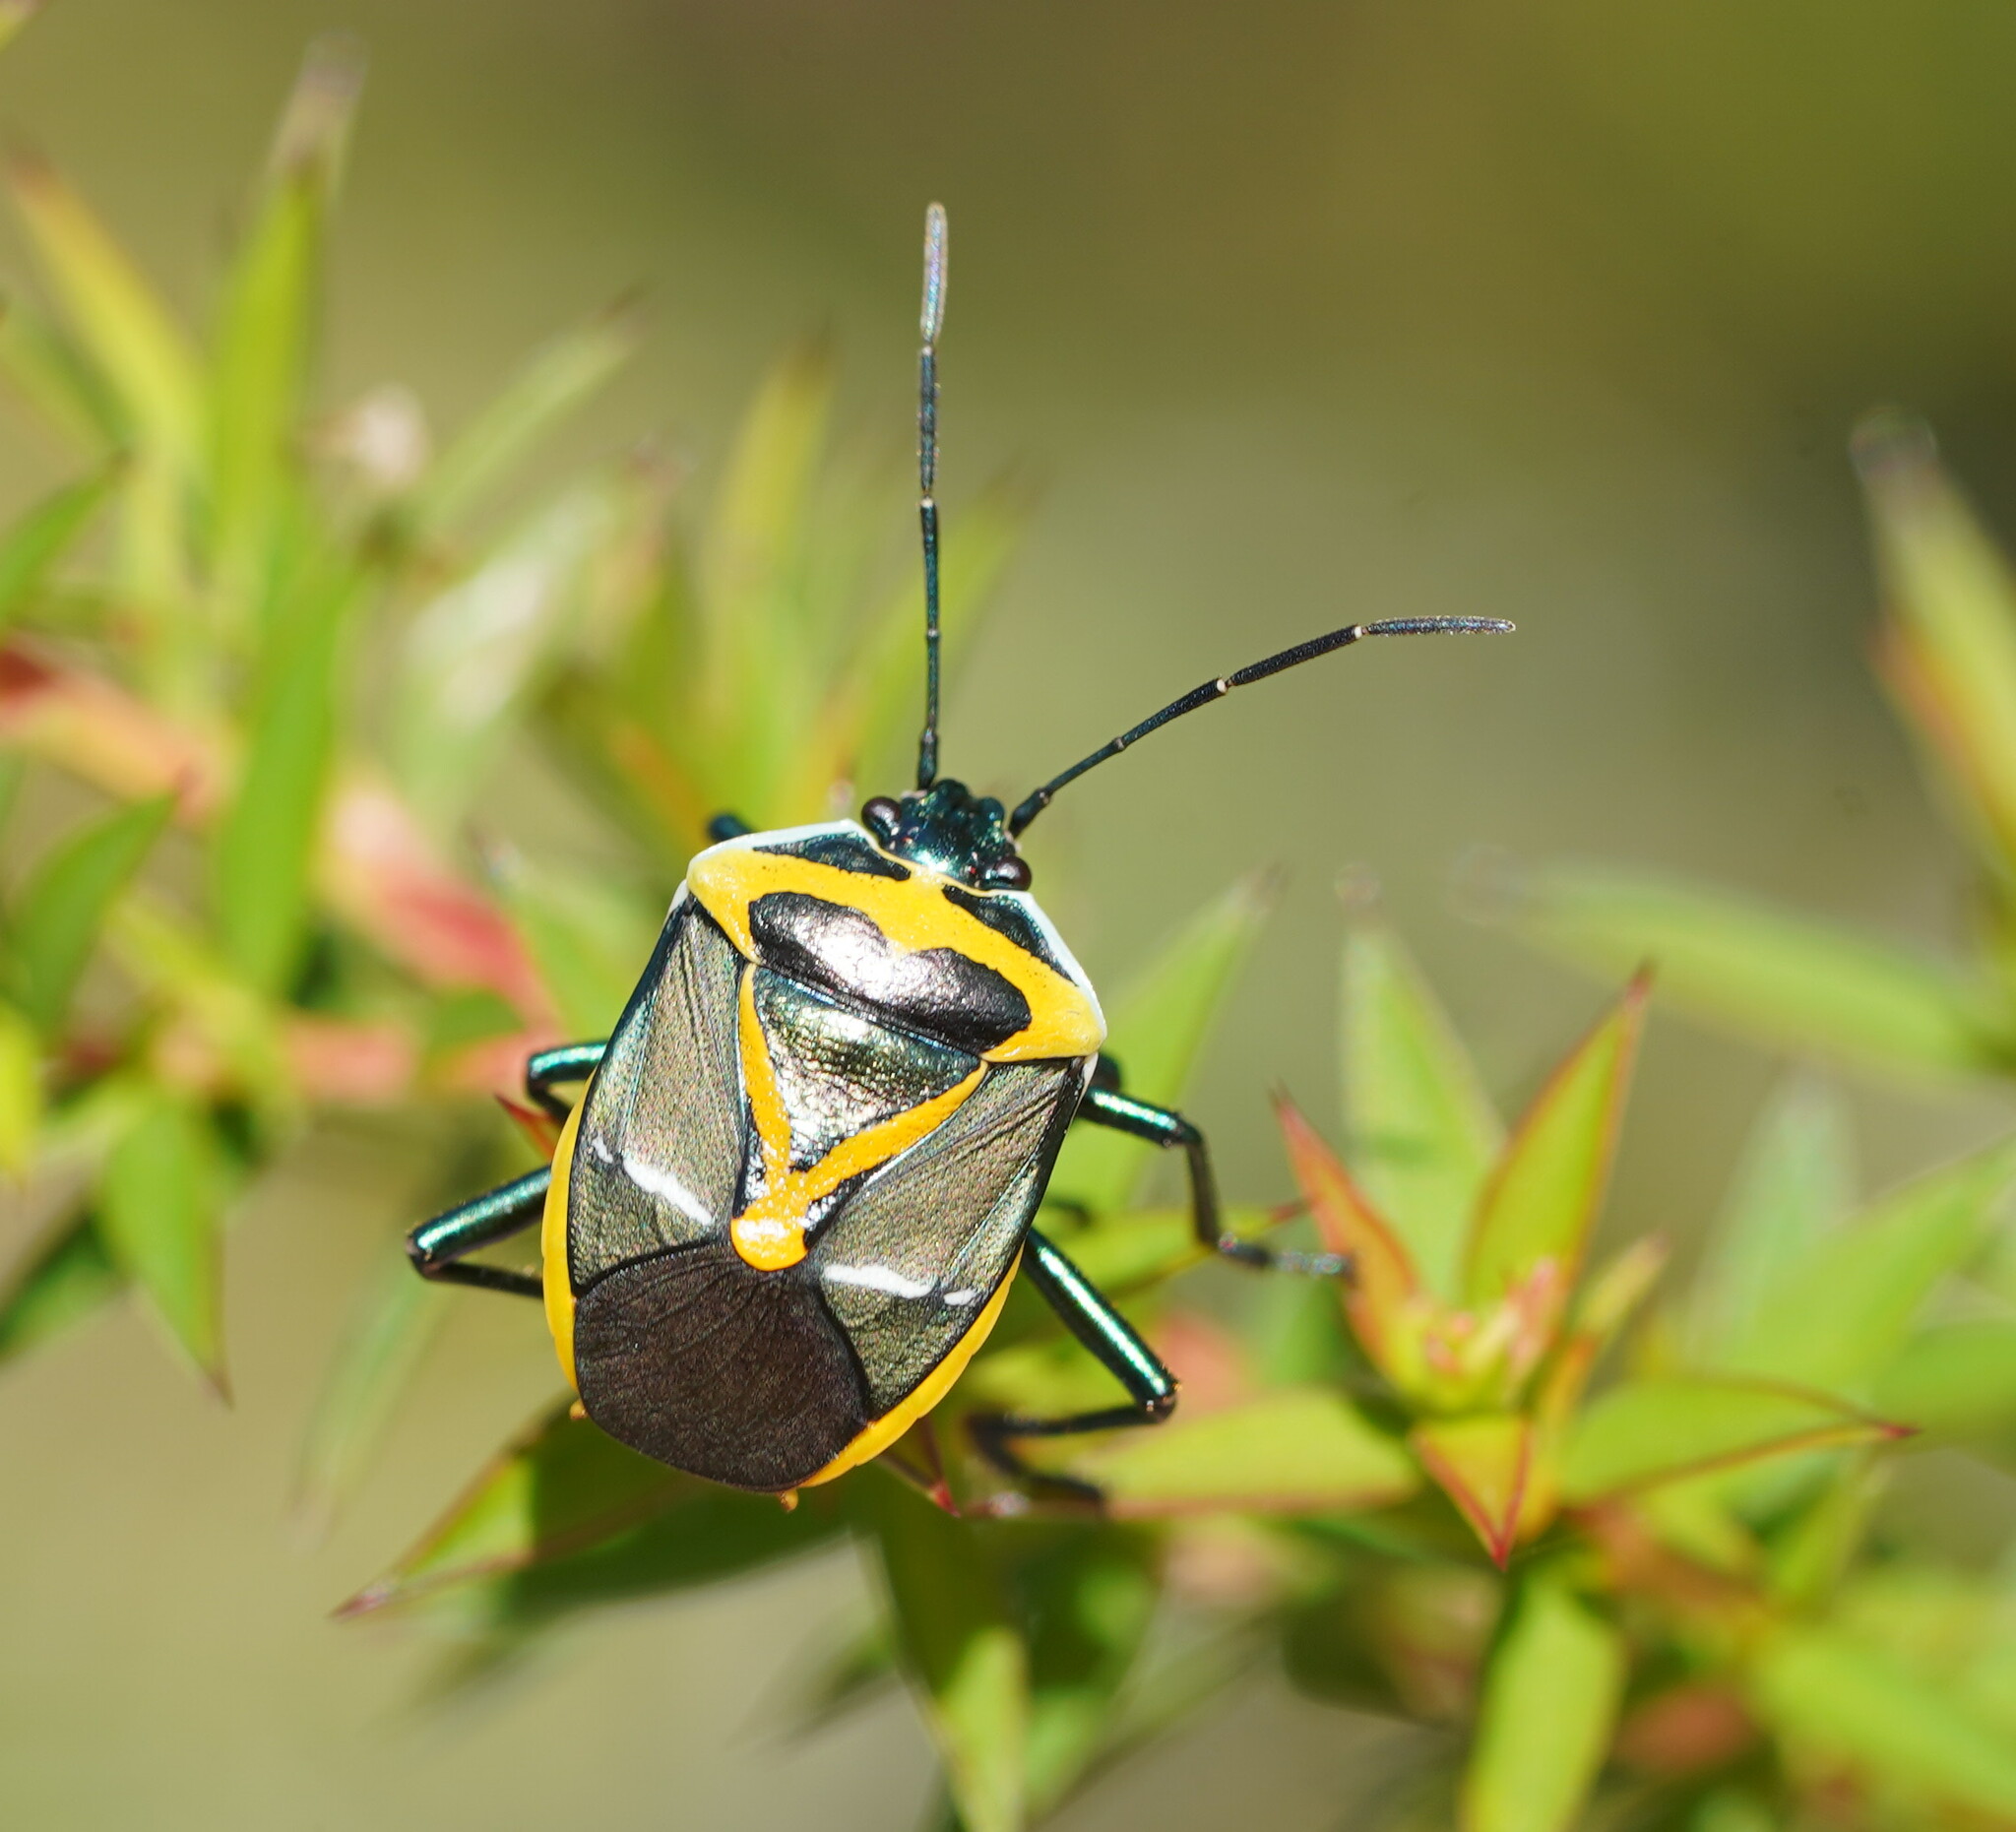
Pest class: stink_bug